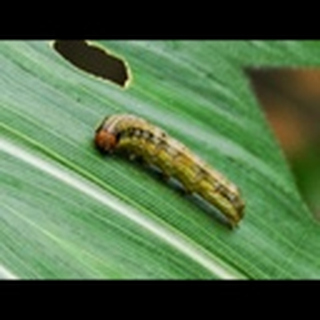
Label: cotton_army_worm